1982 Giro d'Italia

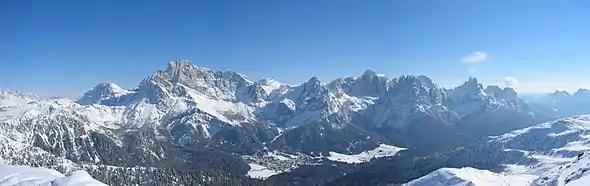
A mountain.

The route for the 1982 edition of the Giro d'Italia was revealed to the public by head organizer Vincenzo Torriani on 20 February 1982. Covering a total of , it included three time trials (two individual and one for teams), and eleven stages with categorized climbs that awarded mountains classification points. Four of these eleven stages had summit finishes: stage 11, to Camigliatello Silano; stage 12, to Campitello Matese; stage 16, to San Martino di Castrozza; and stage 19, to Colli di San Fermo. The organizers chose to include two rest days. When compared to the previous year's race, the race was longer and contained one less time trial. In addition, this race contained one less set of split stages.